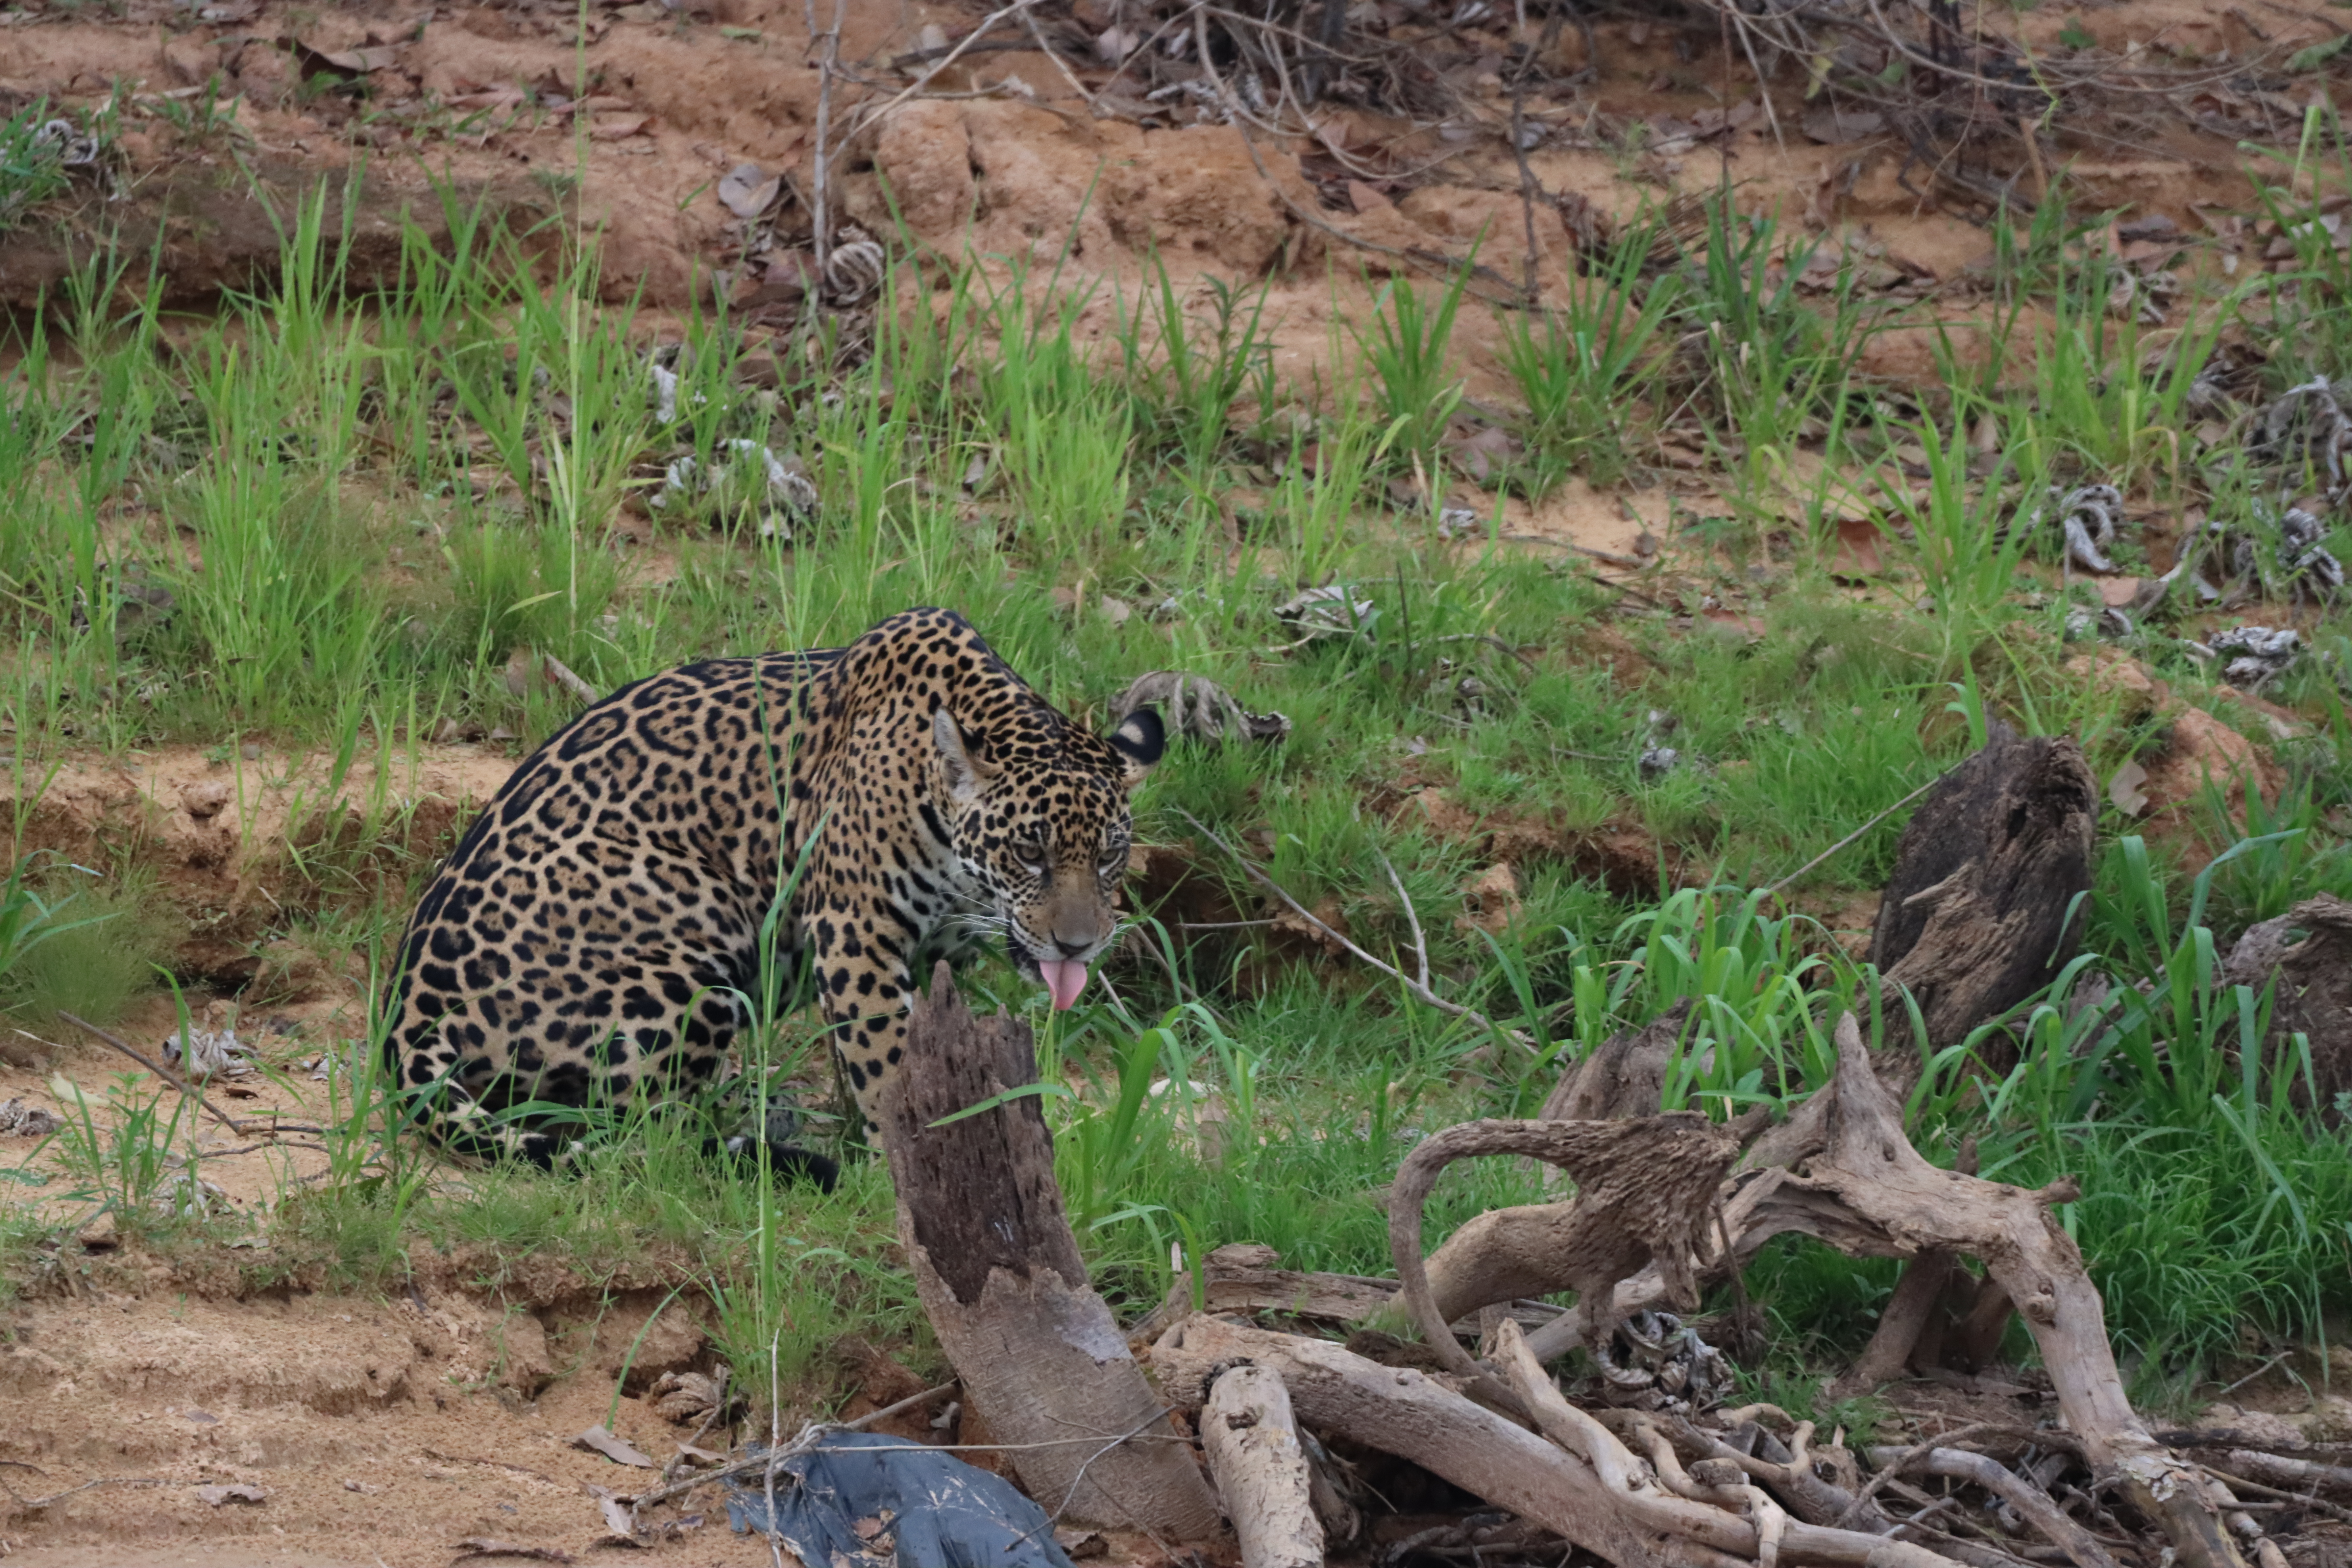
Jaguar: Ariely